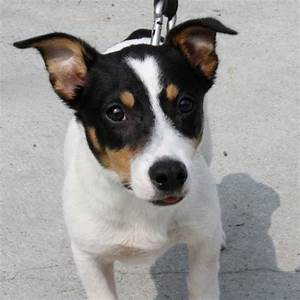
Label: dog